1922 Vanderbilt Commodores football team

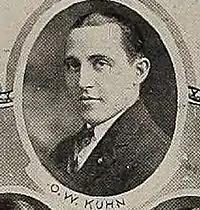

Lynn Bomar's kickoff, fielded by Turner Gregg, was returned to the 16-yard line. Three runs from Kentucky gained , and on fourth down the Wildcats punted the ball out of bounds at midfield. After the punt, Vanderbilt moved deeper into Kentucky territory. The drive started poorly; Doc Kuhn lost yards on a run around end. The next play was the beginning of Vanderbilt's success—Freddie Meiers had an run. Then on a fake kick, Bomar ran around the end for . On the next play, an drop kick by Henry Wakefield split the uprights. Kentucky drove to Vanderbilt's 20-yard line on the next possession. Any attempt to move further was stopped by Vanderbilt's defense, and a dropkick from Gregg missed.